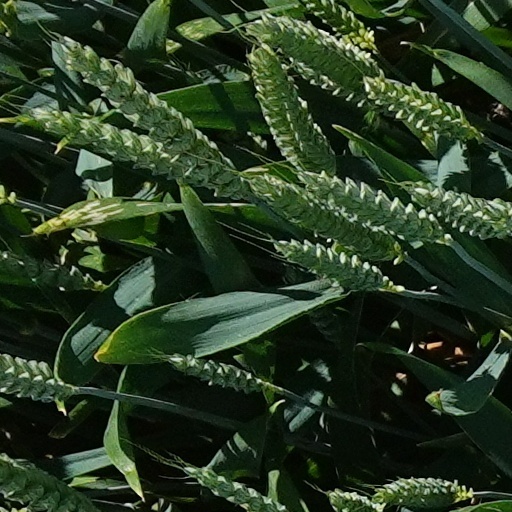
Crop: wheat